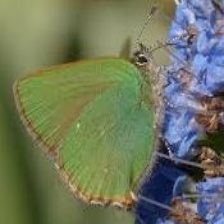
Species: GREEN HAIRSTREAK
Butterfly family (ImageNet category): lycaenid_butterfly